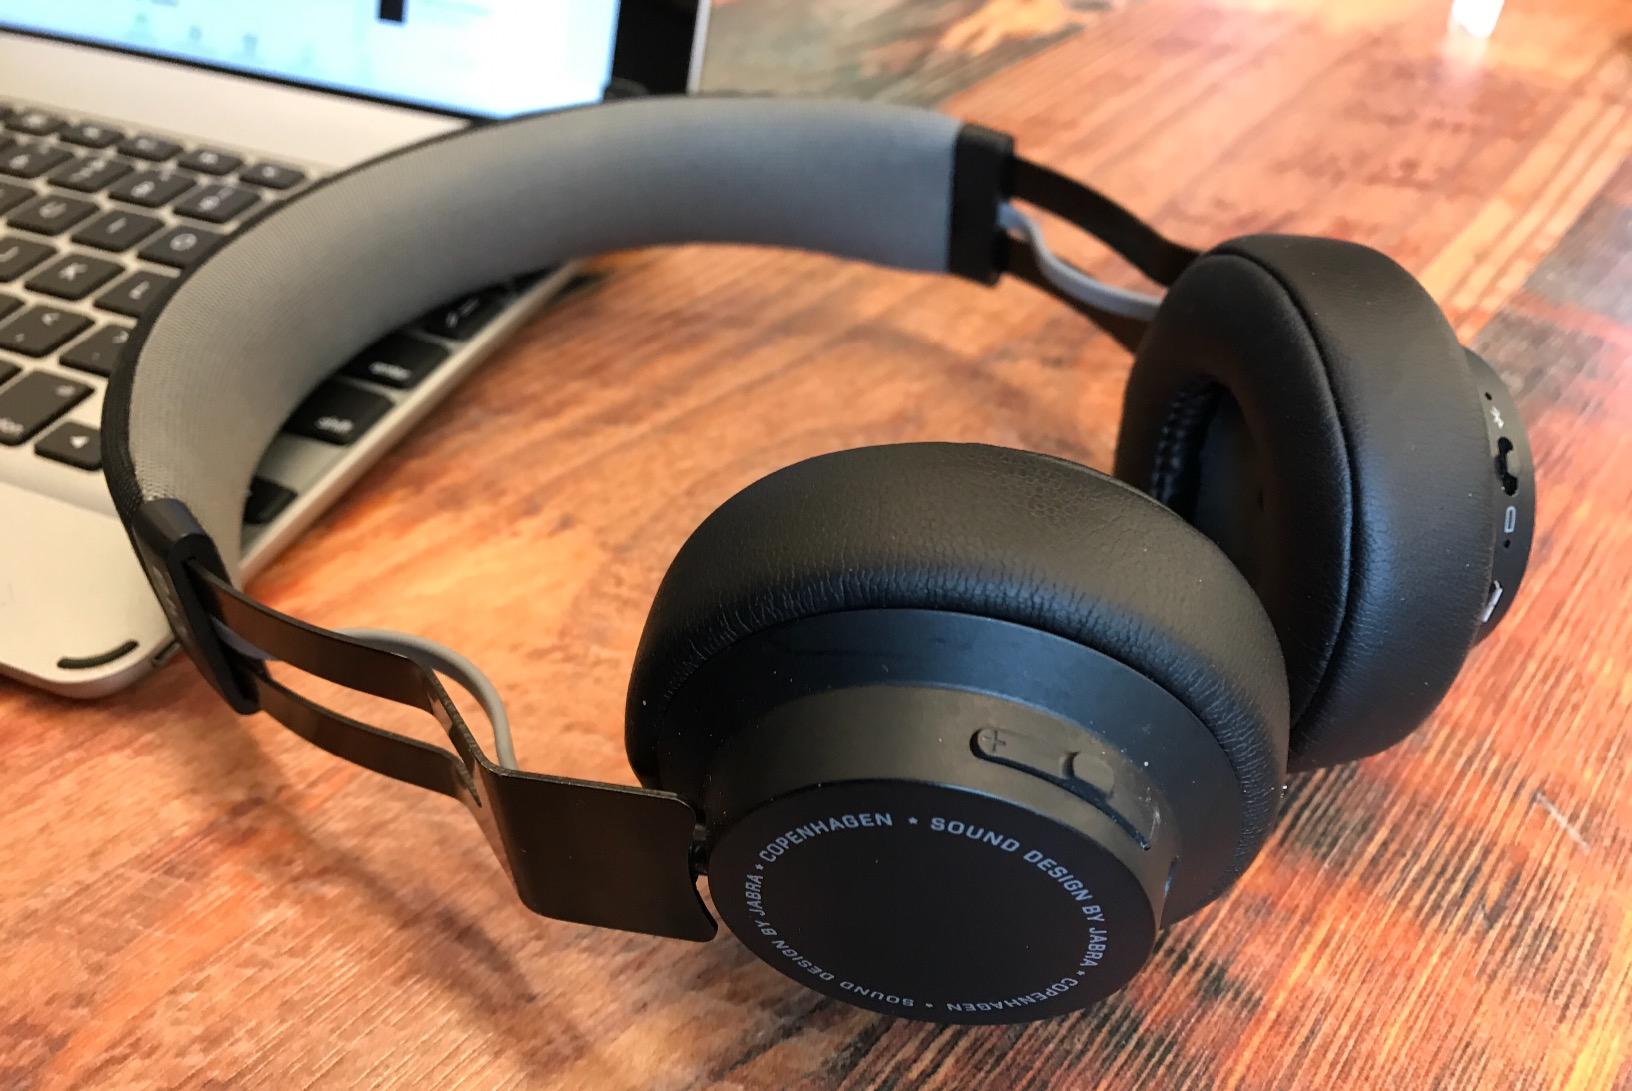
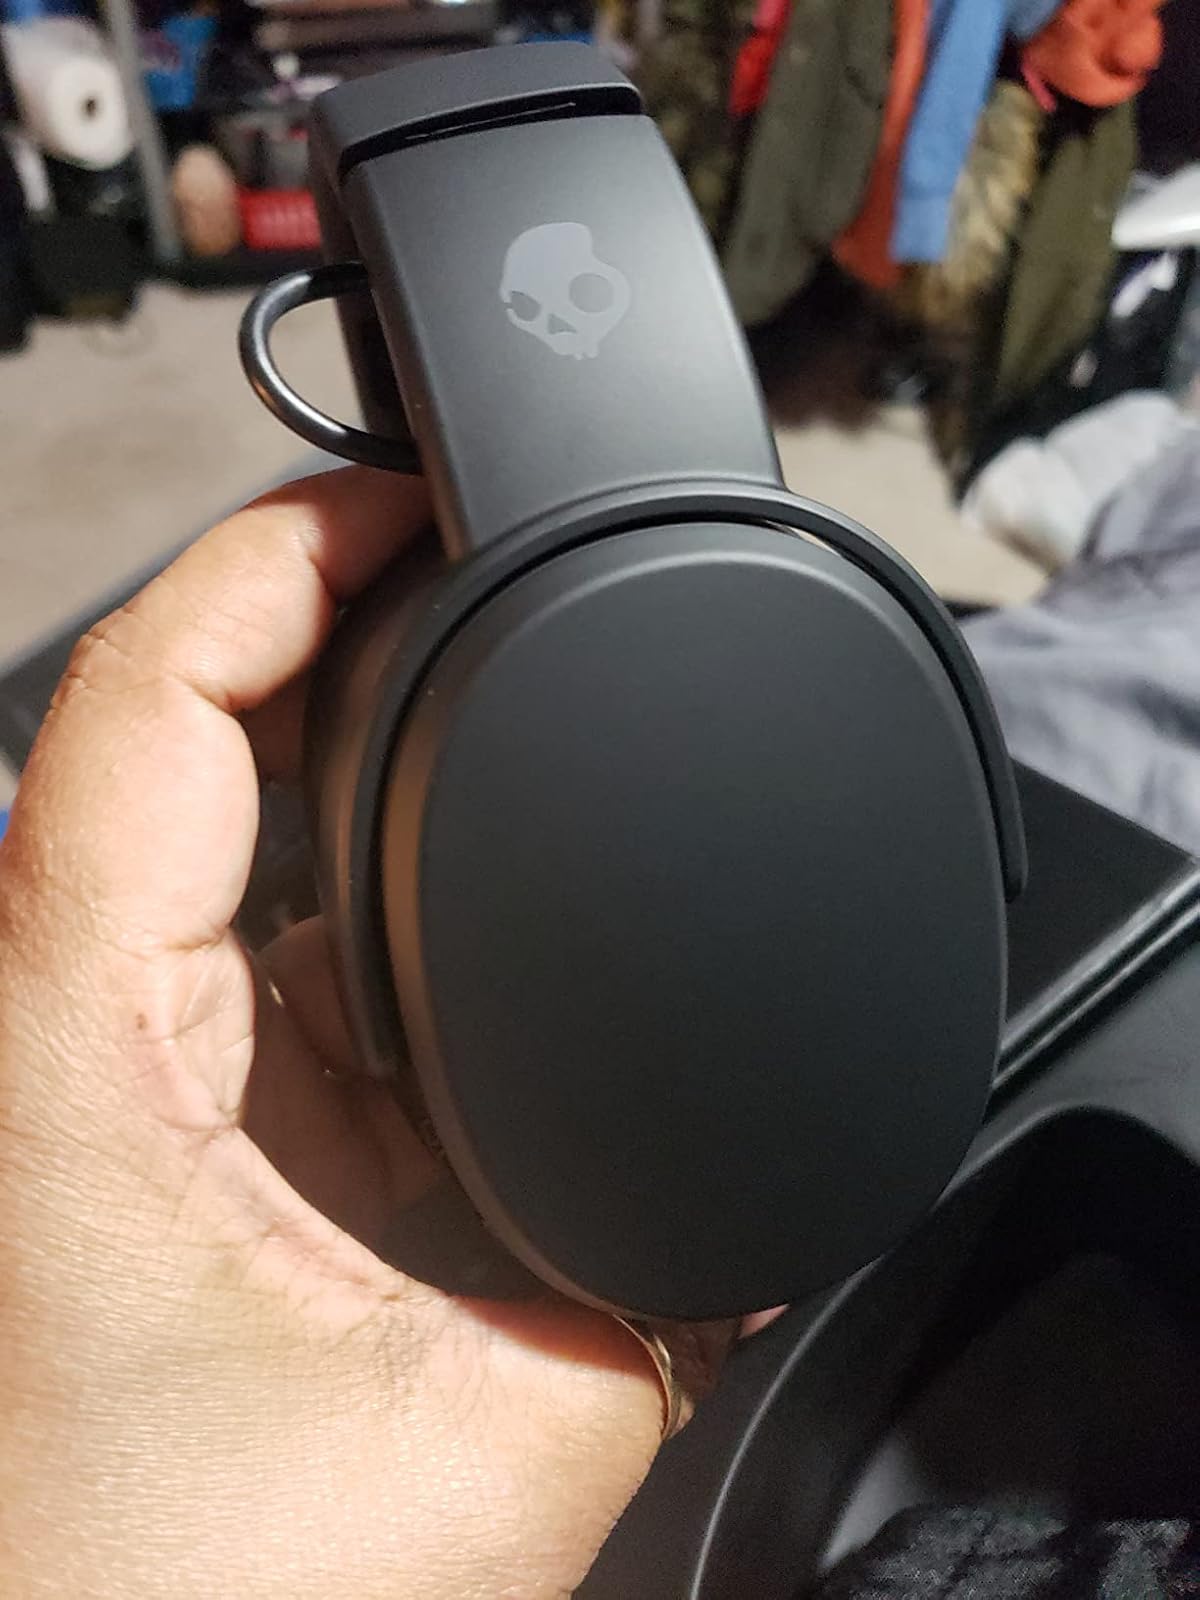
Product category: headphones
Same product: no